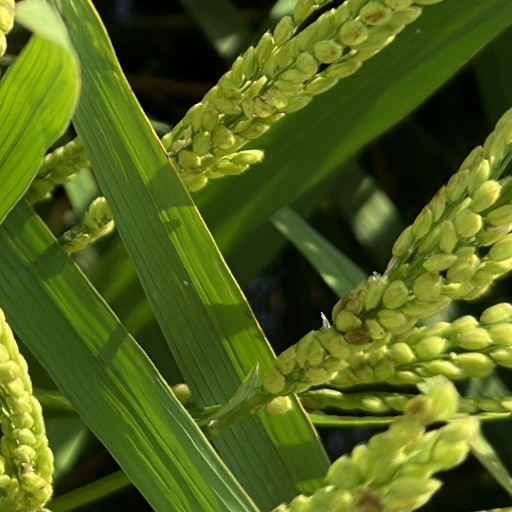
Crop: rice